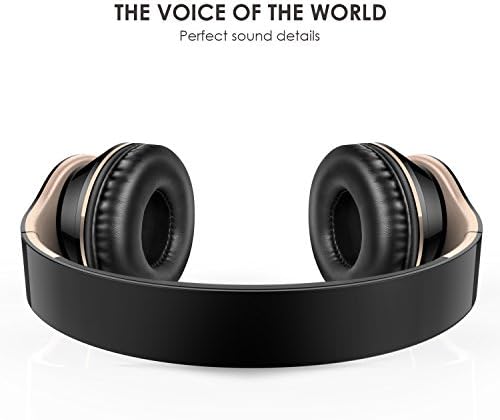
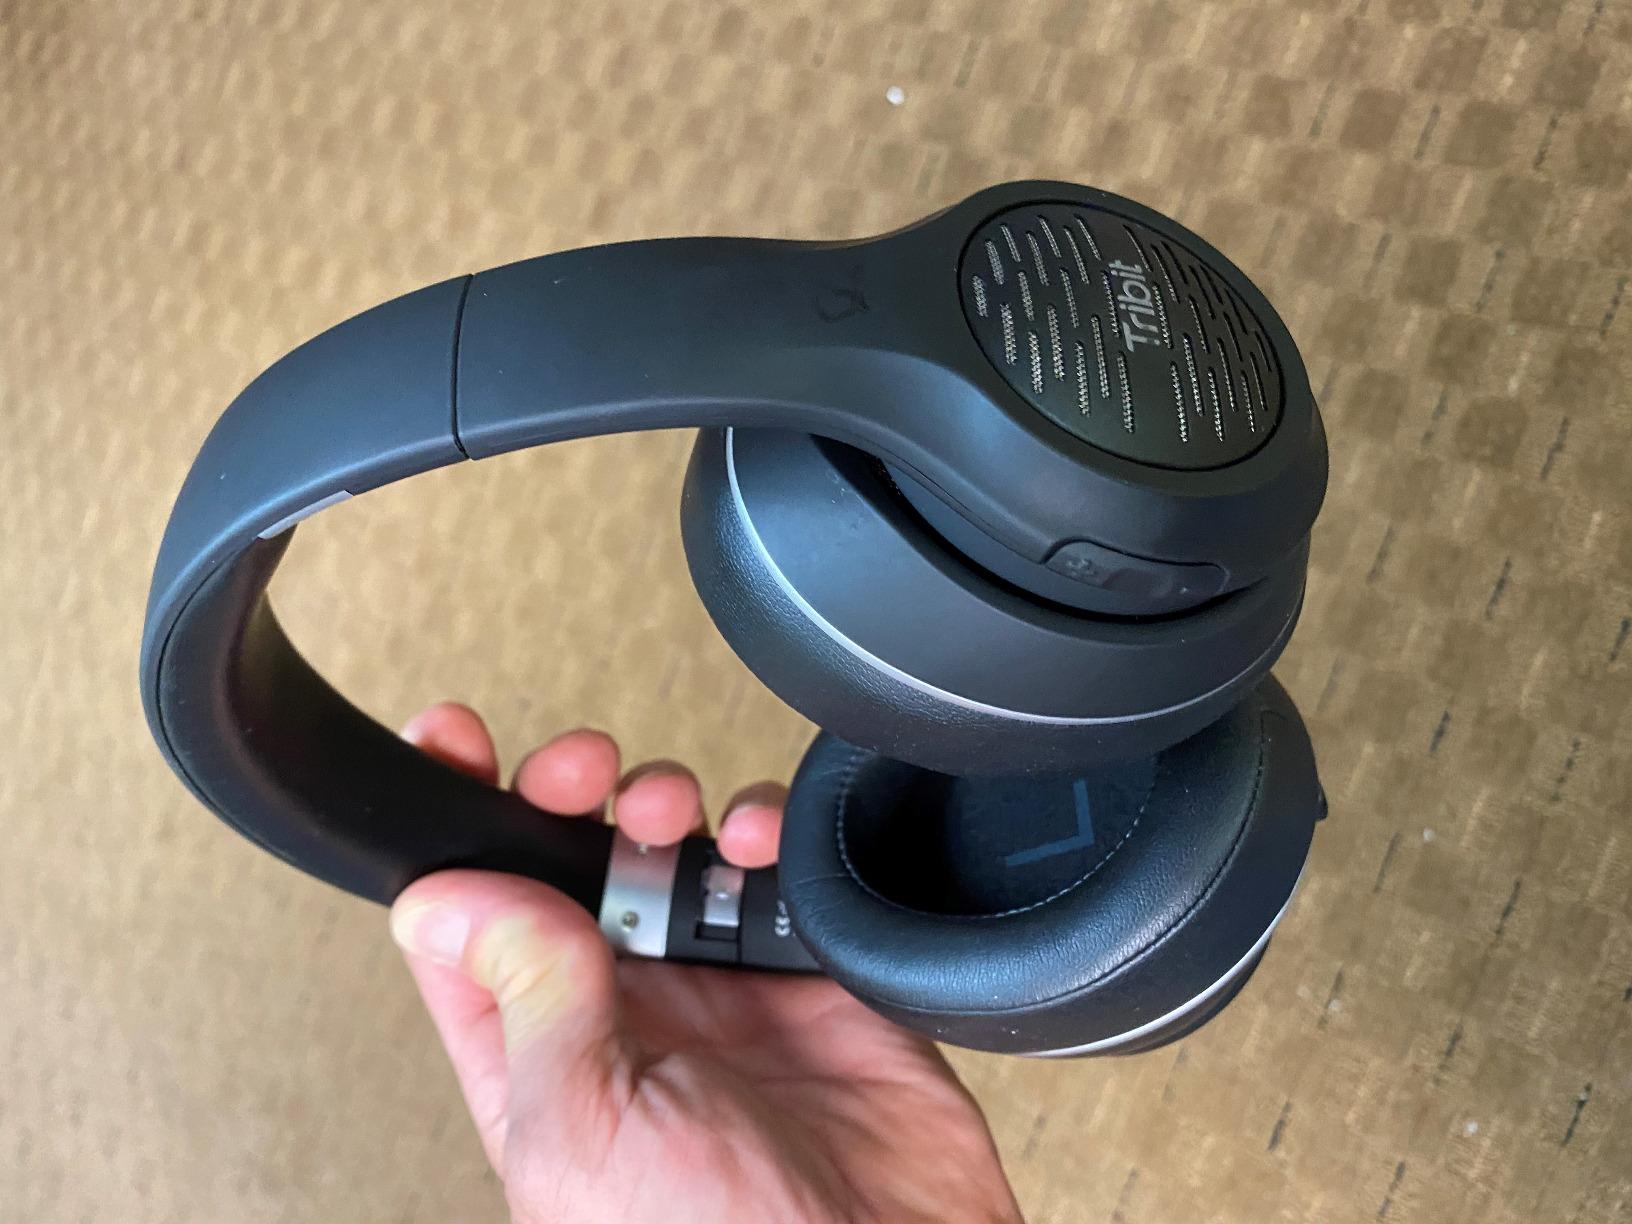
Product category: headphones
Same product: no